Sacchetti family

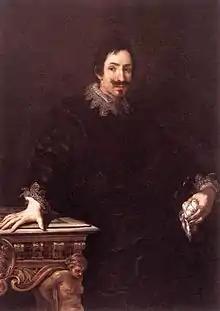
Marcello Sacchetti. His brother, Marcello had been named by Pope Urban VIII as the Depositary General and Secret Treasurer of the Apostolic Chamber, as well as assigning him the lucrative lease of the alum mines of Tolfa. Collection Galleria Borghese.

The family has two main branches, one that remained in Florence up to the time of the hegemony of the Medici and relocated to Rome in the sixteenth century and the Neapolitan branch that went into the service of the Normans in southern Italy shortly after their forced transfer from Fiesole.